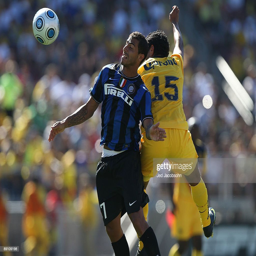
# of battles for the ball with athlete # during event .